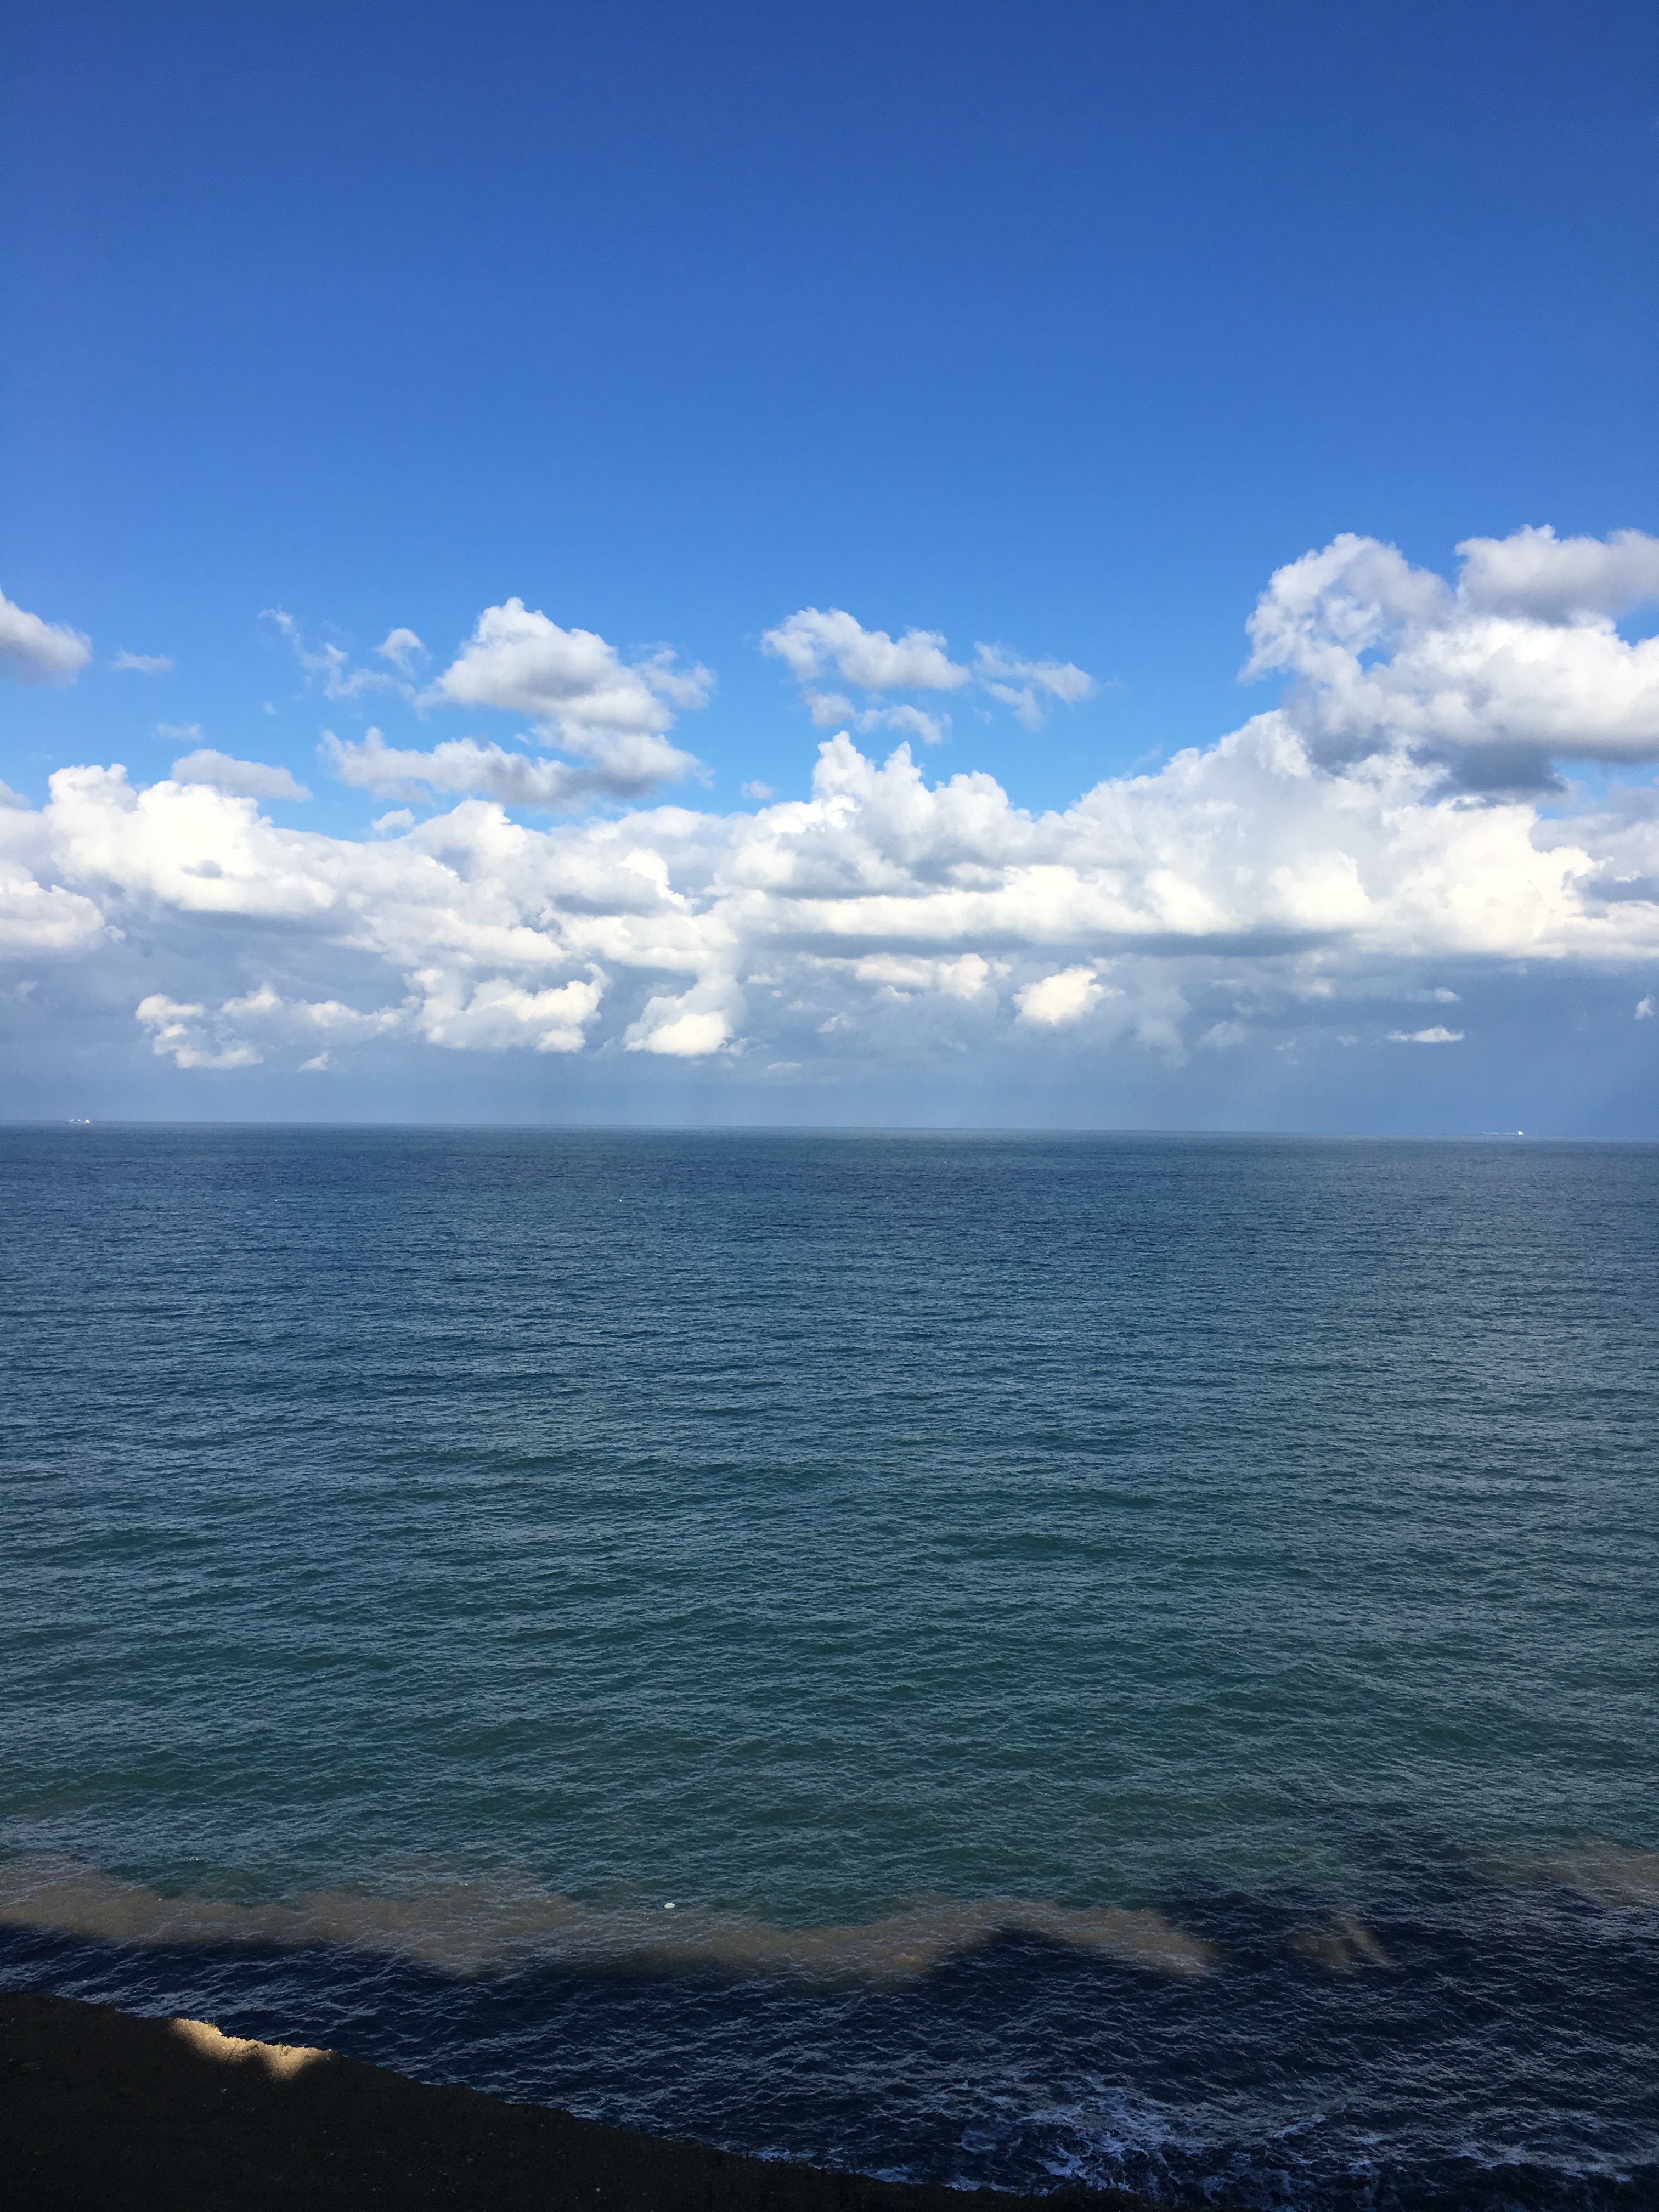
beach, sea, coast, ocean, horizon, cloud, sky, sunlight, shore, wave, dawn, dusk, bay, body of water, cape, wind wave